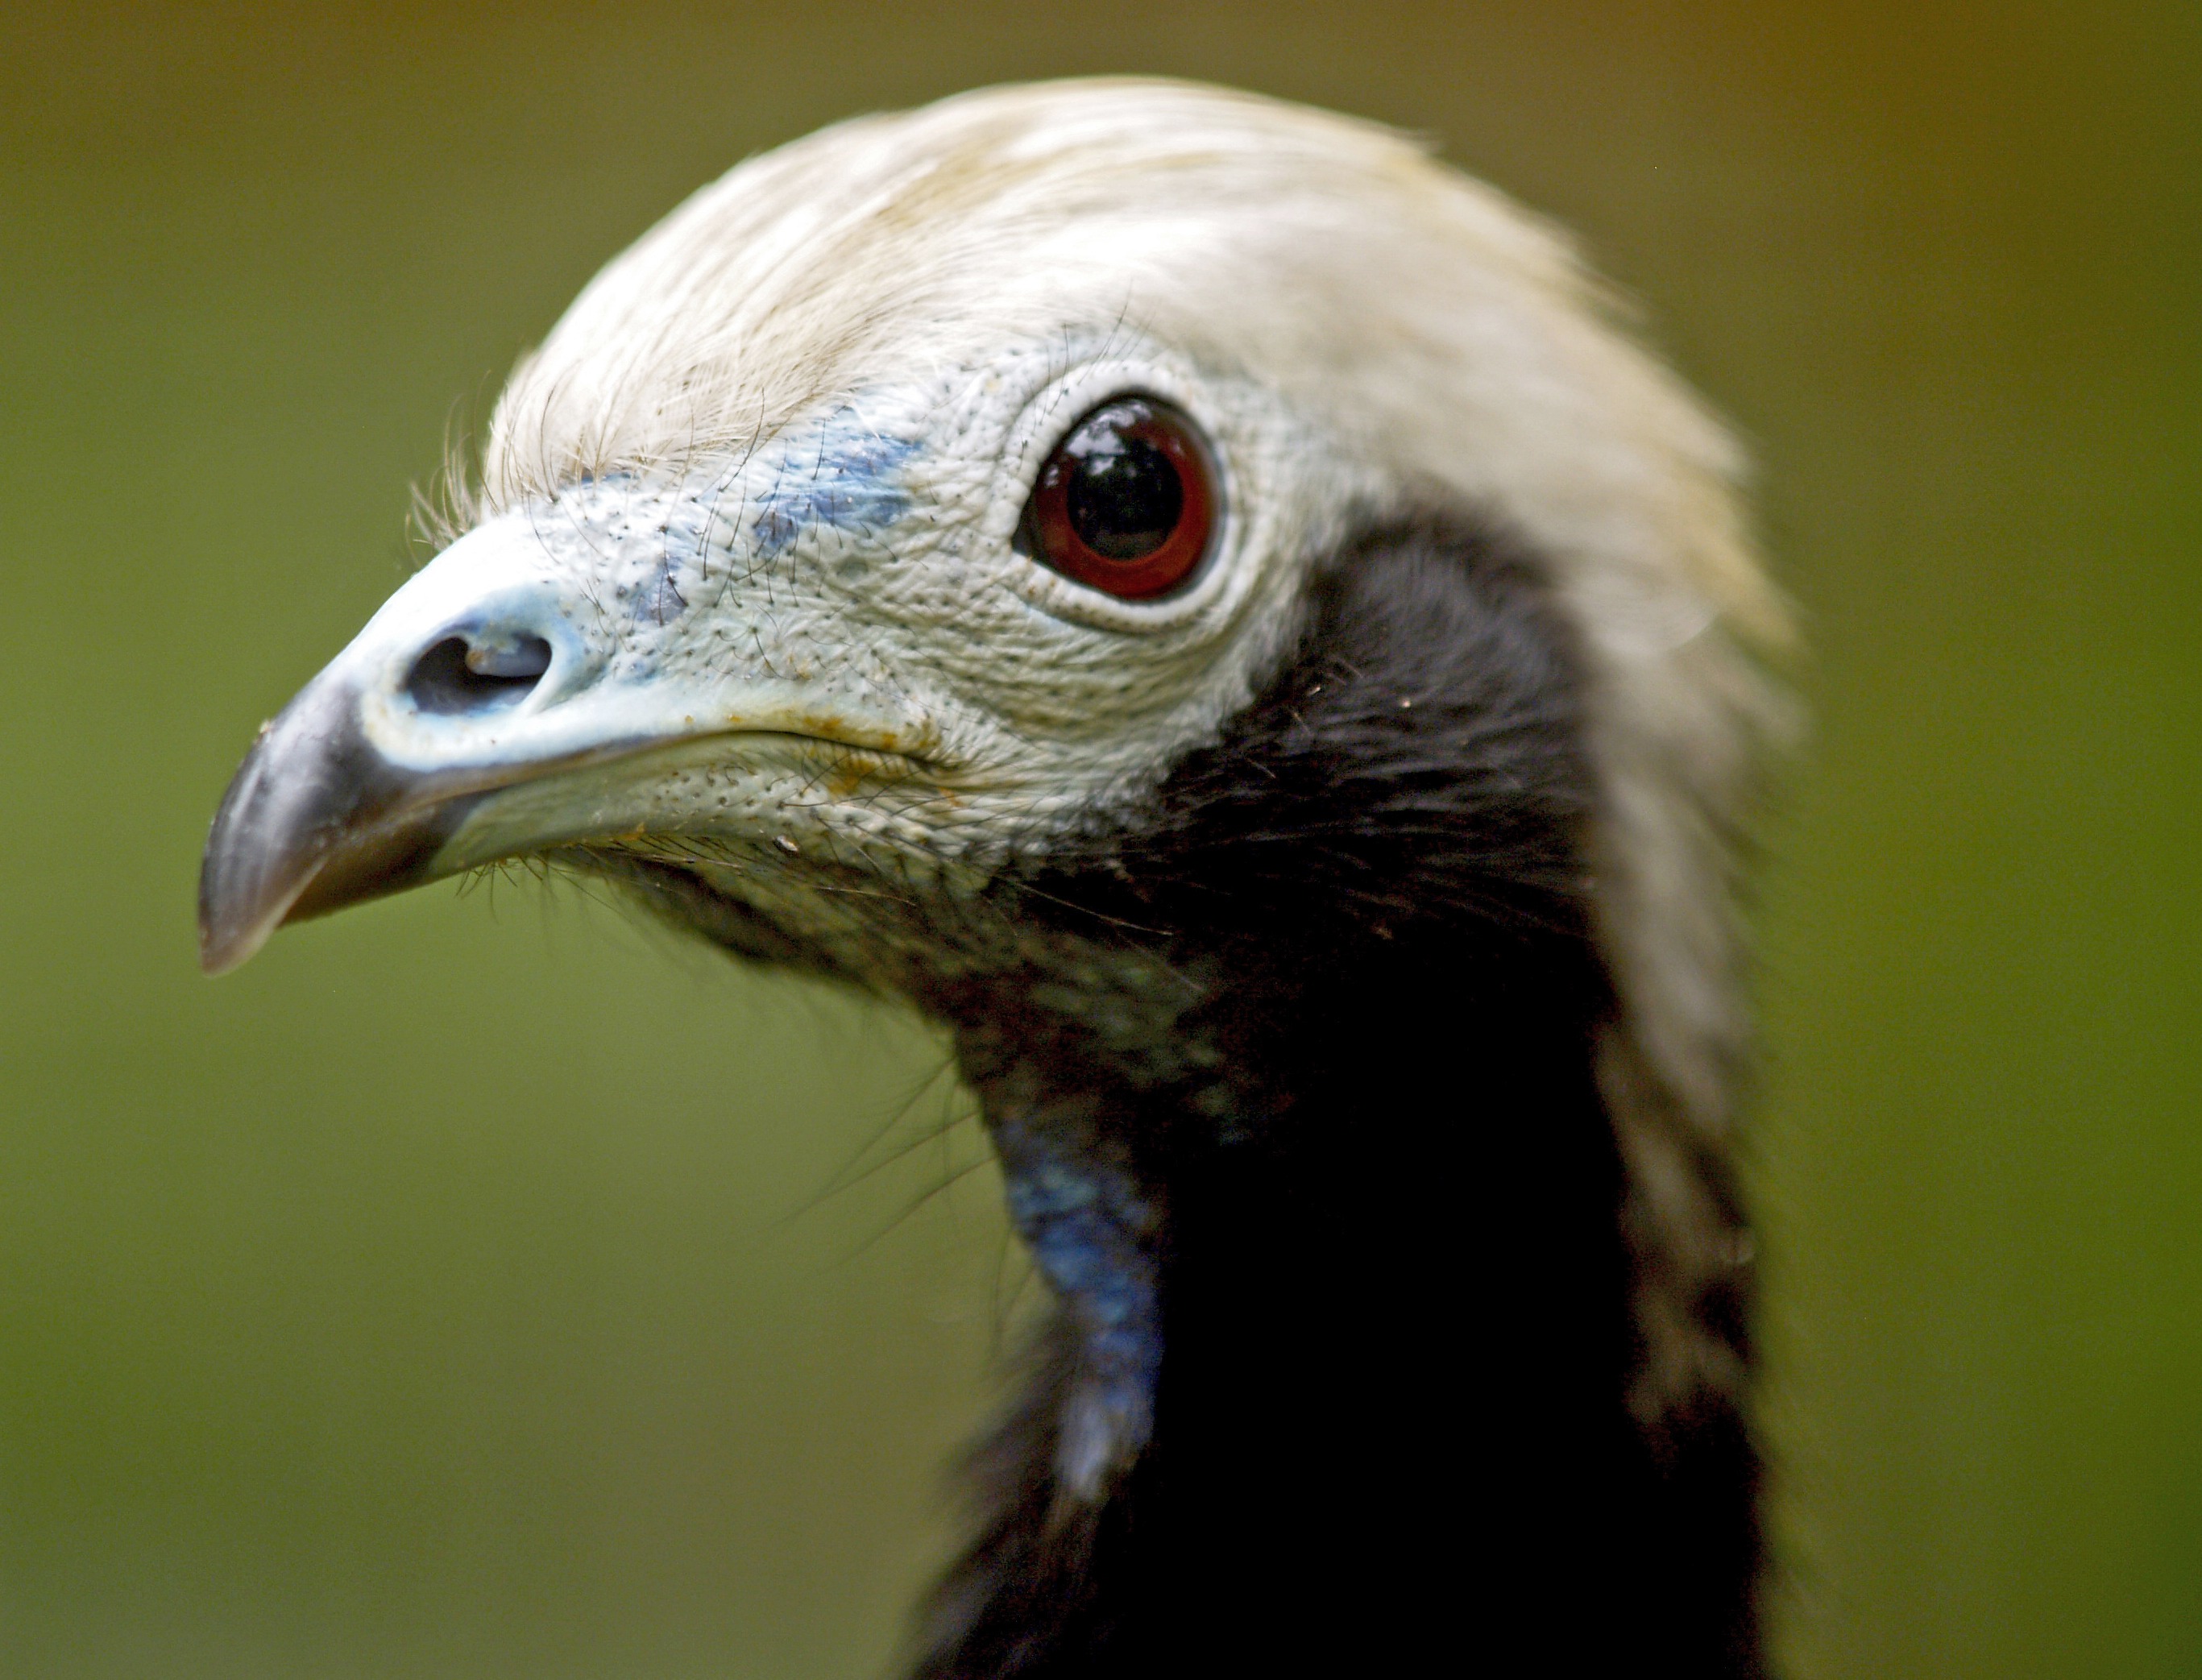
nature, outdoor, wilderness, bird, wing, animal, fly, wildlife, wild, beak, eagle, mammal, freedom, feather, avian, fauna, majestic, bird of prey, close up, wings, vertebrate, creature, vulture